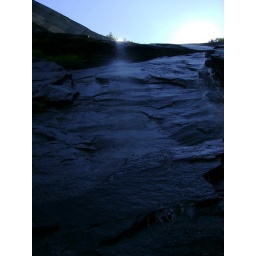
under the mountain water fall